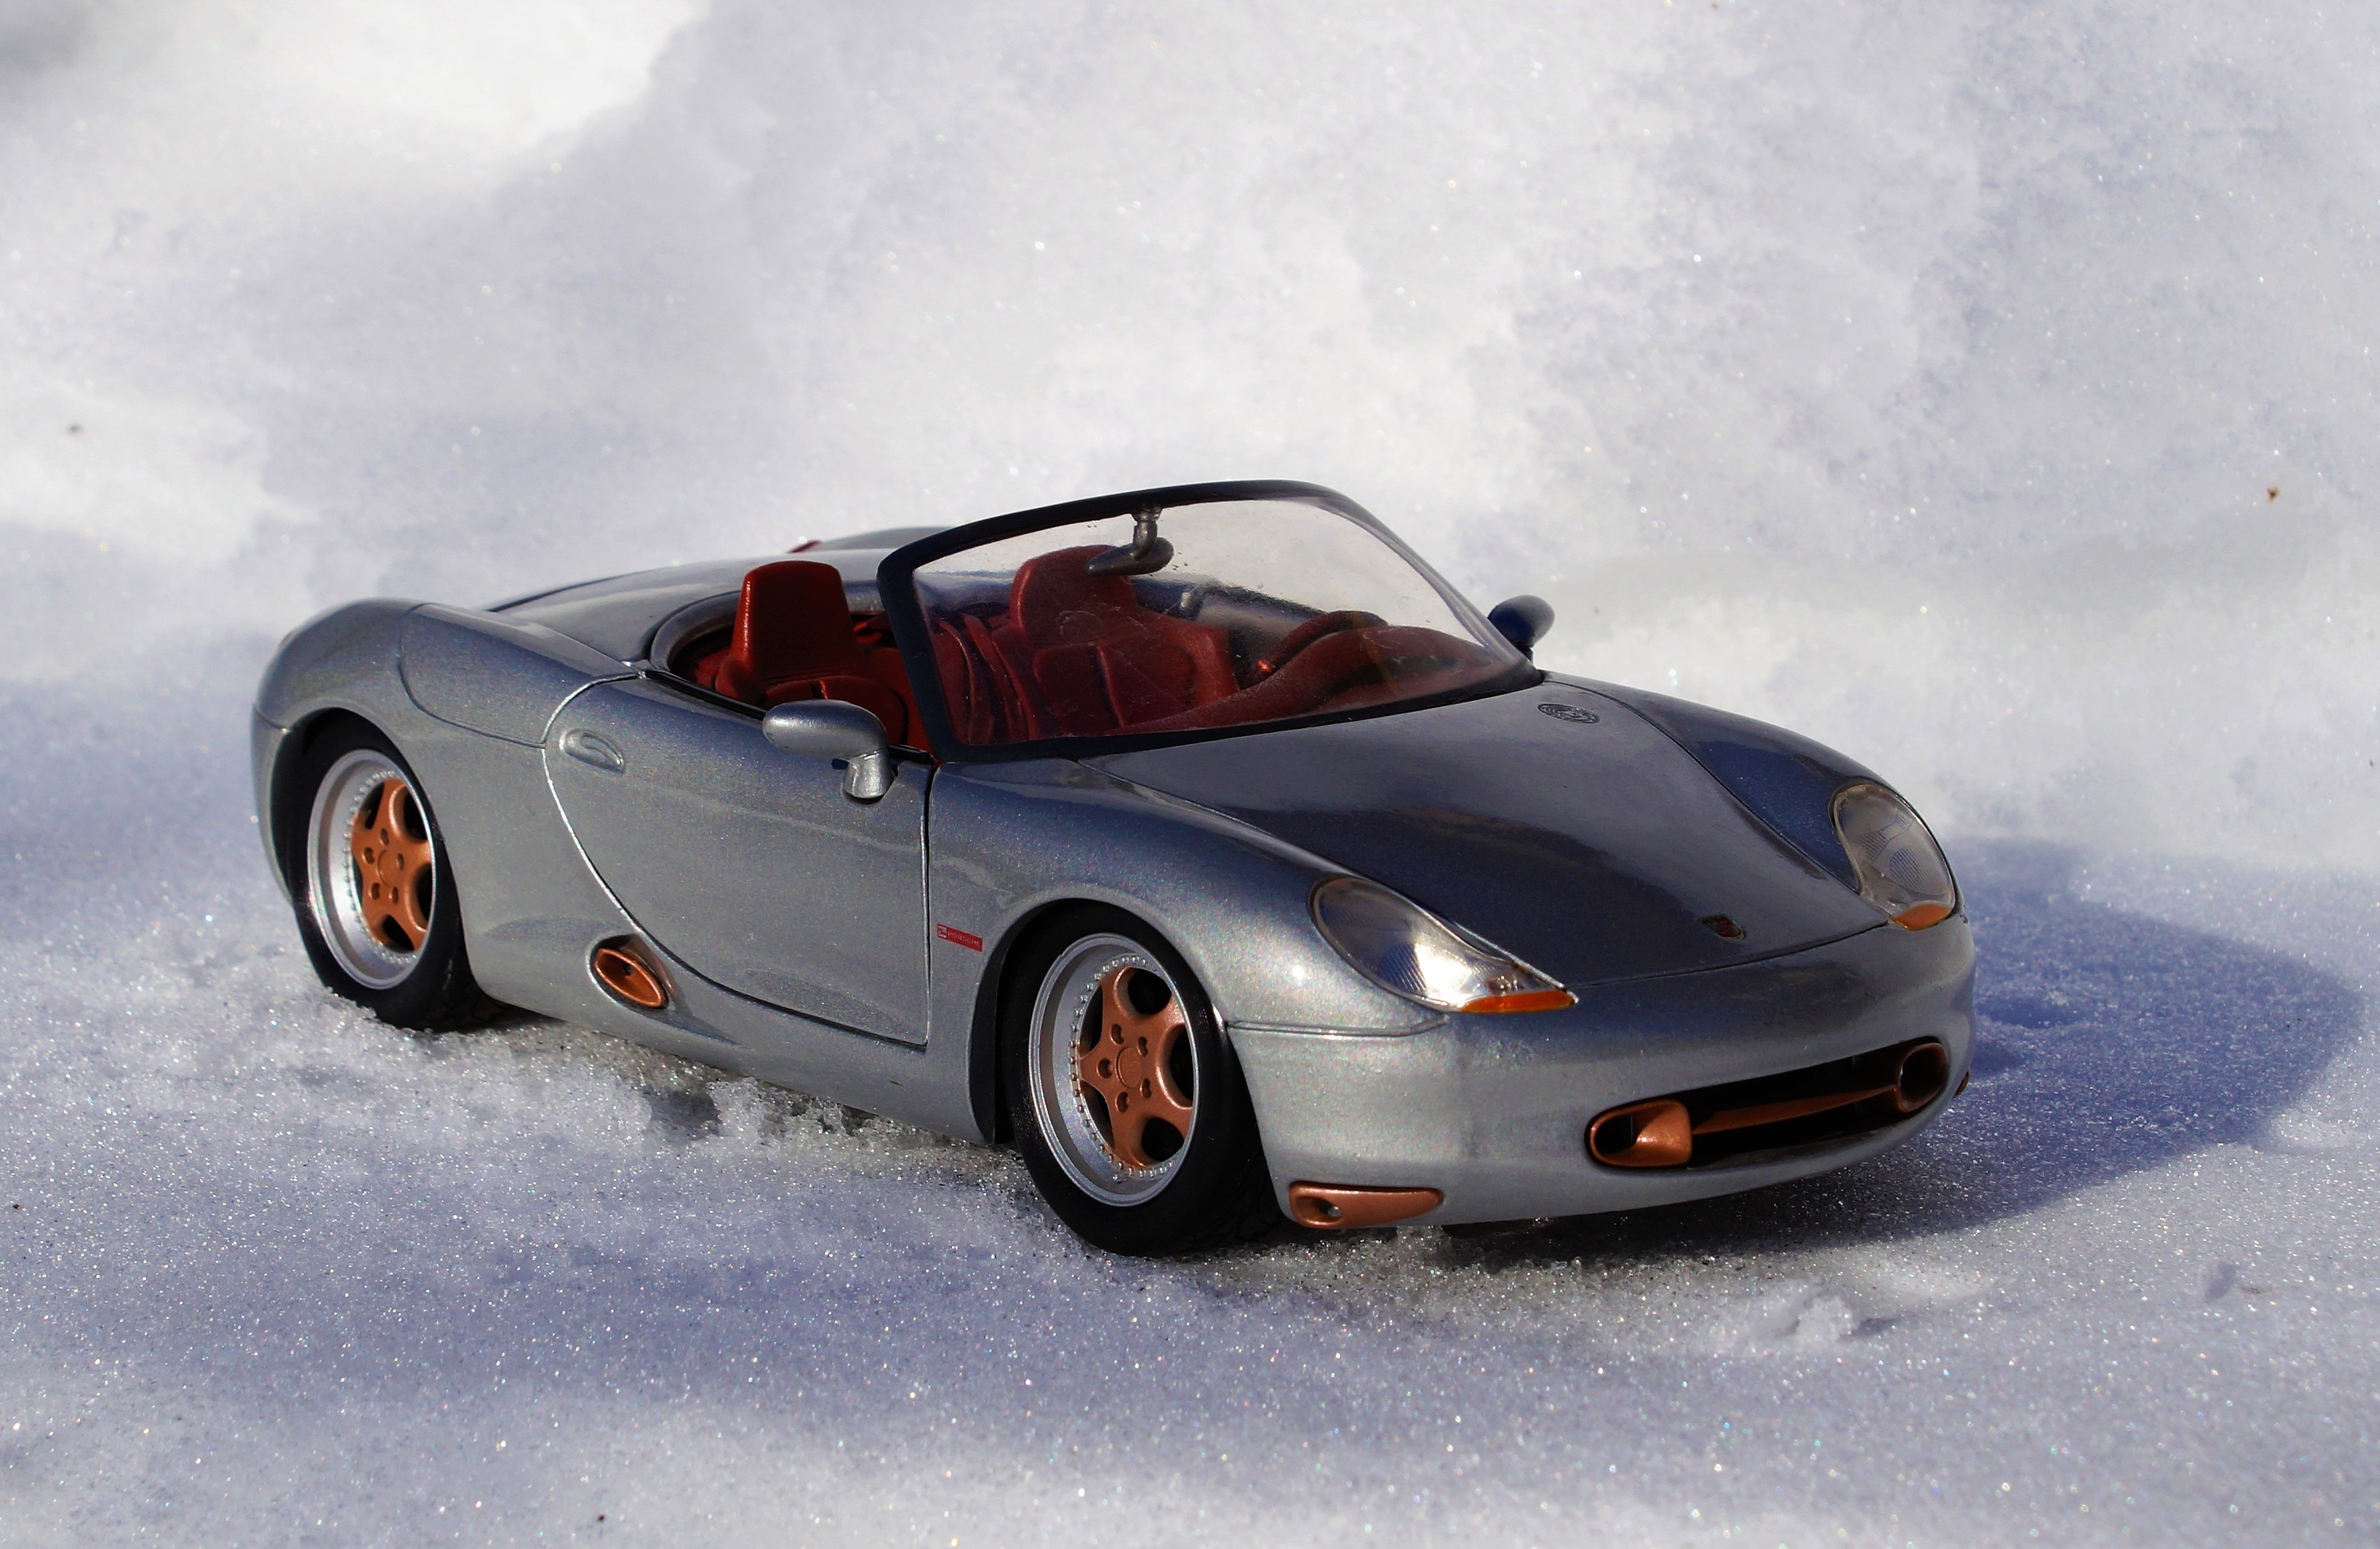
model car, porsche, boxster, sporty, silver, convertible, vehicle, toys, model, sports car, porsche boxster, auto, snow